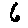
Label: 6